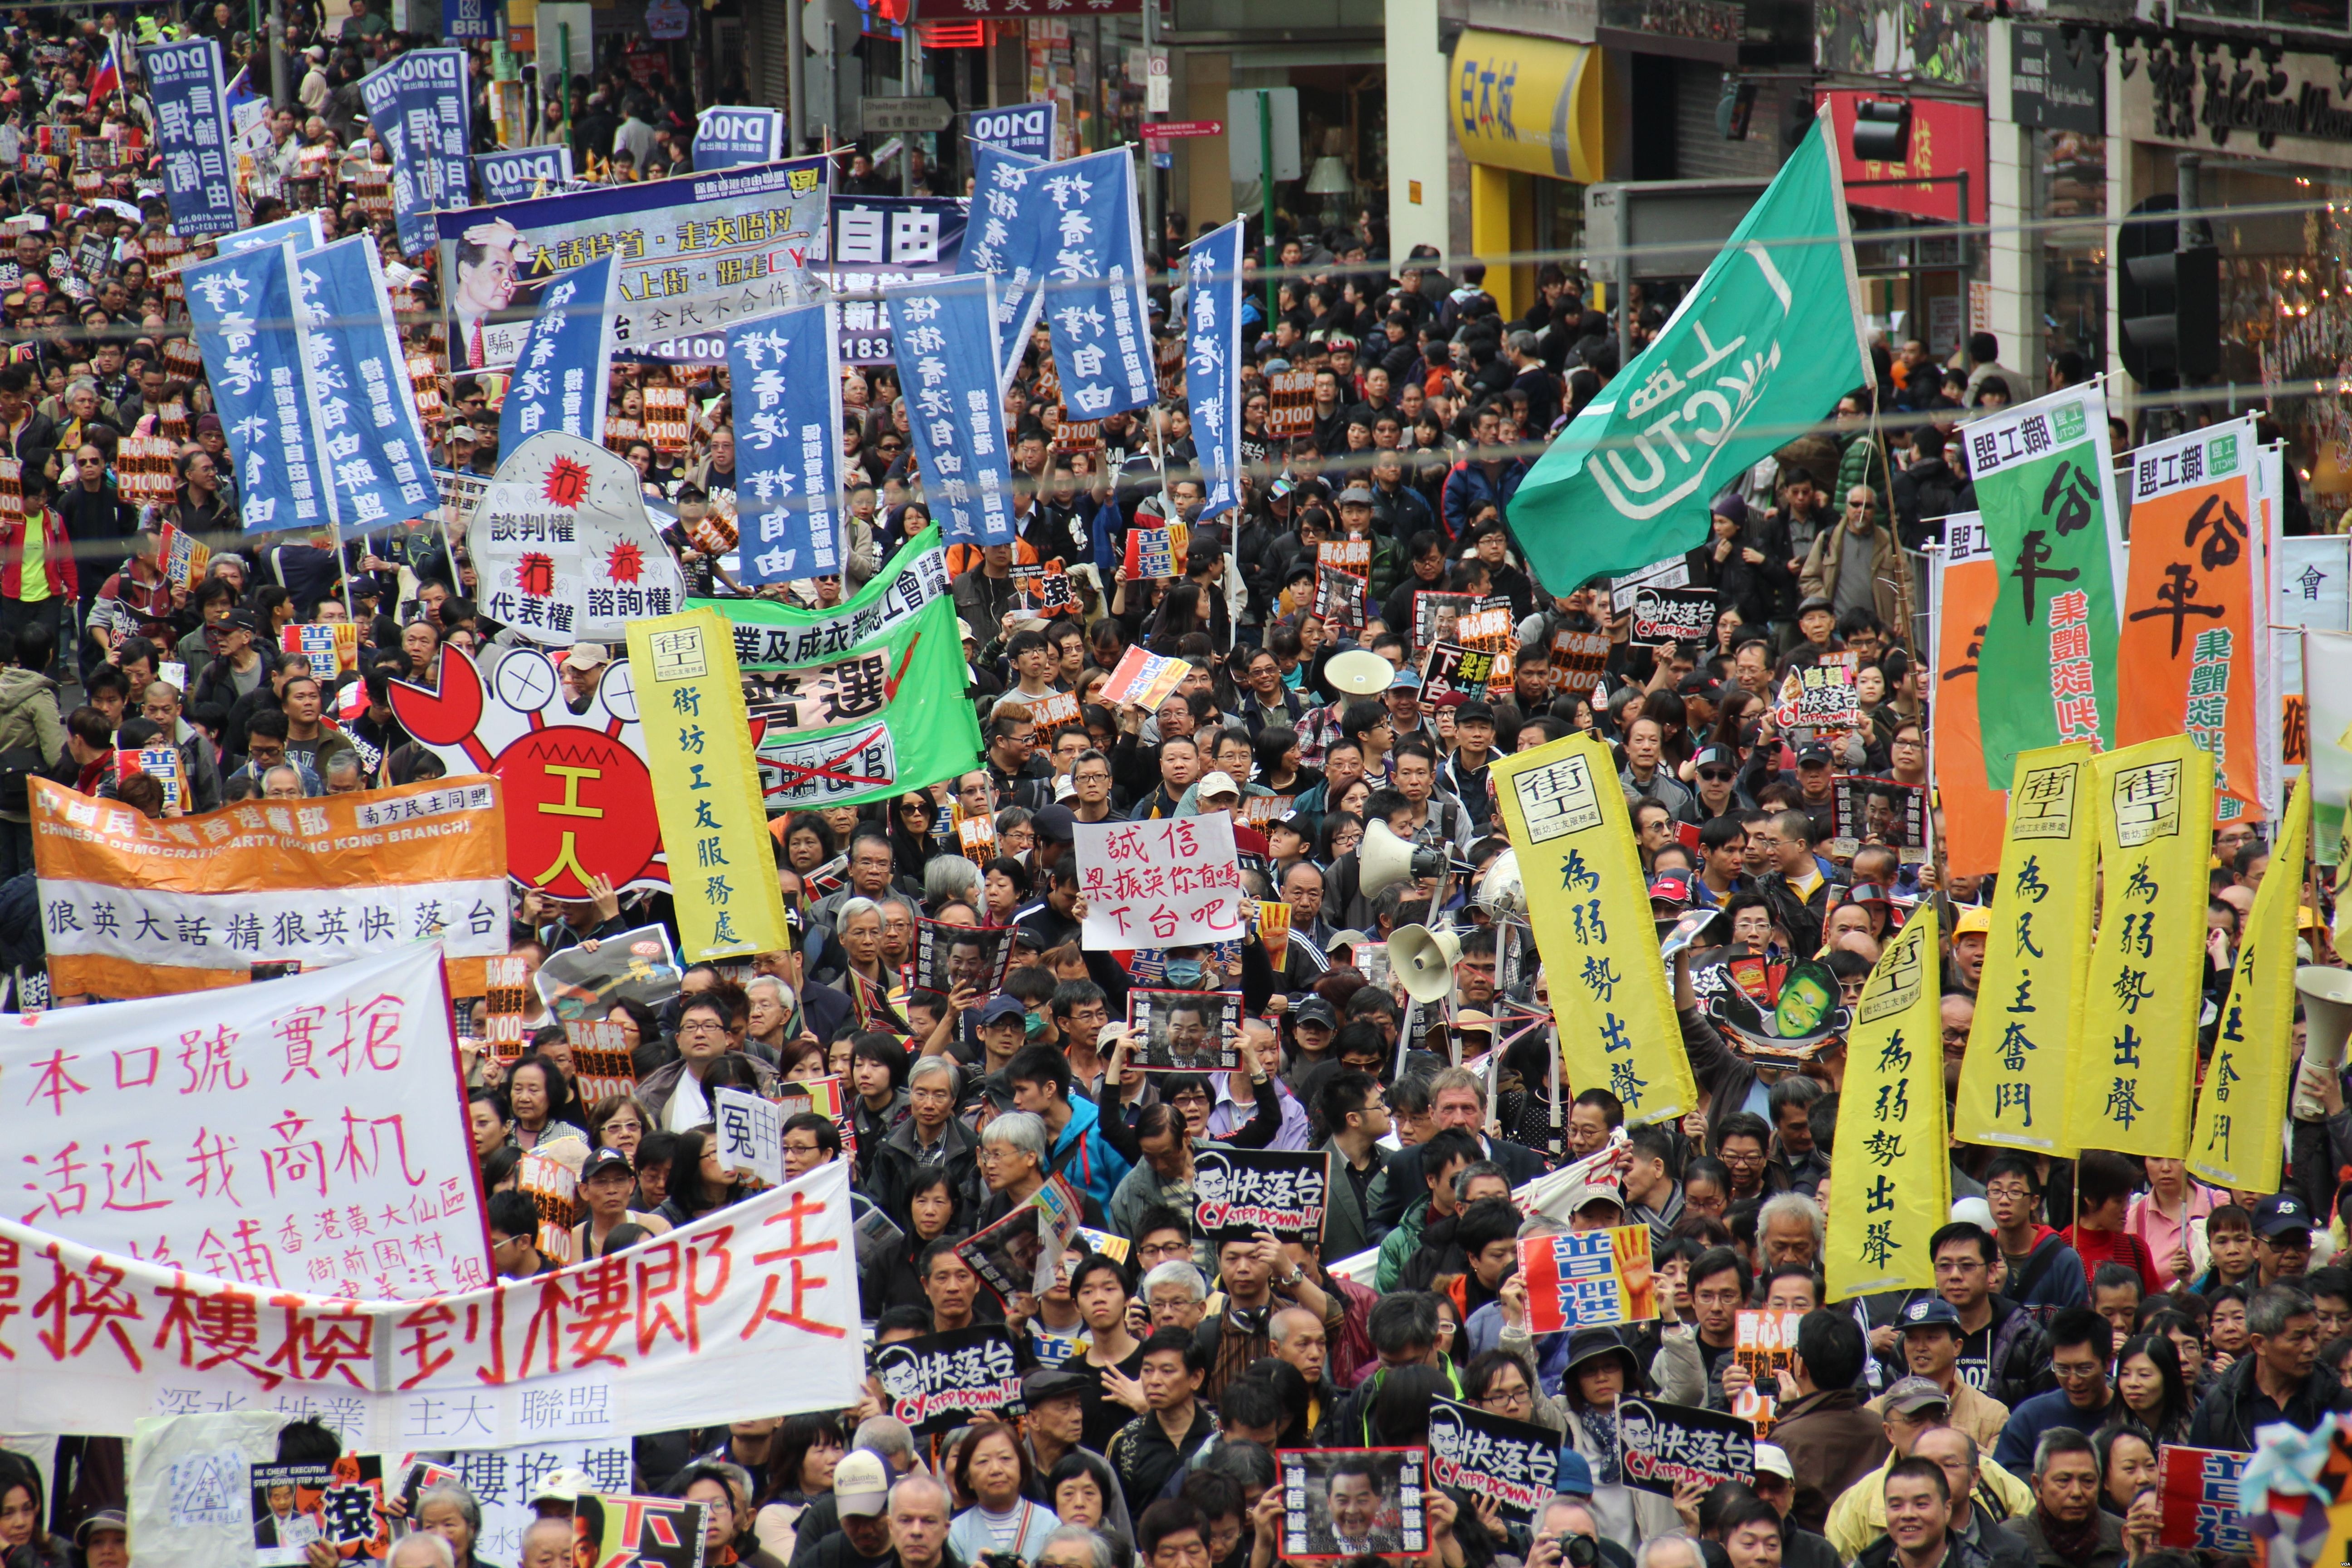
people, crowd, celebration, audience, hong kong, festival, flags, china, banners, protest, basketball moves, congested, new year march